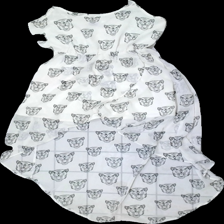
View: front
Type: Dress
Category: Ladies
Brand: H&M
Brand text on label: Divided
Colors: White, Black
Material: 100% poly
Pattern: Animal print
Cut: Regular, C-collar
Size: 36
Season: Summer
Stains: Major
Damage: Stains all over clothing
Damage location: middle center
Damage 2: Pulled threads here and there
Damage 2 location: middle center
Price range: <50
Recommended usage: Recycle
Description: White summer dress with wild cat heads printed in black all over. Poor condition.